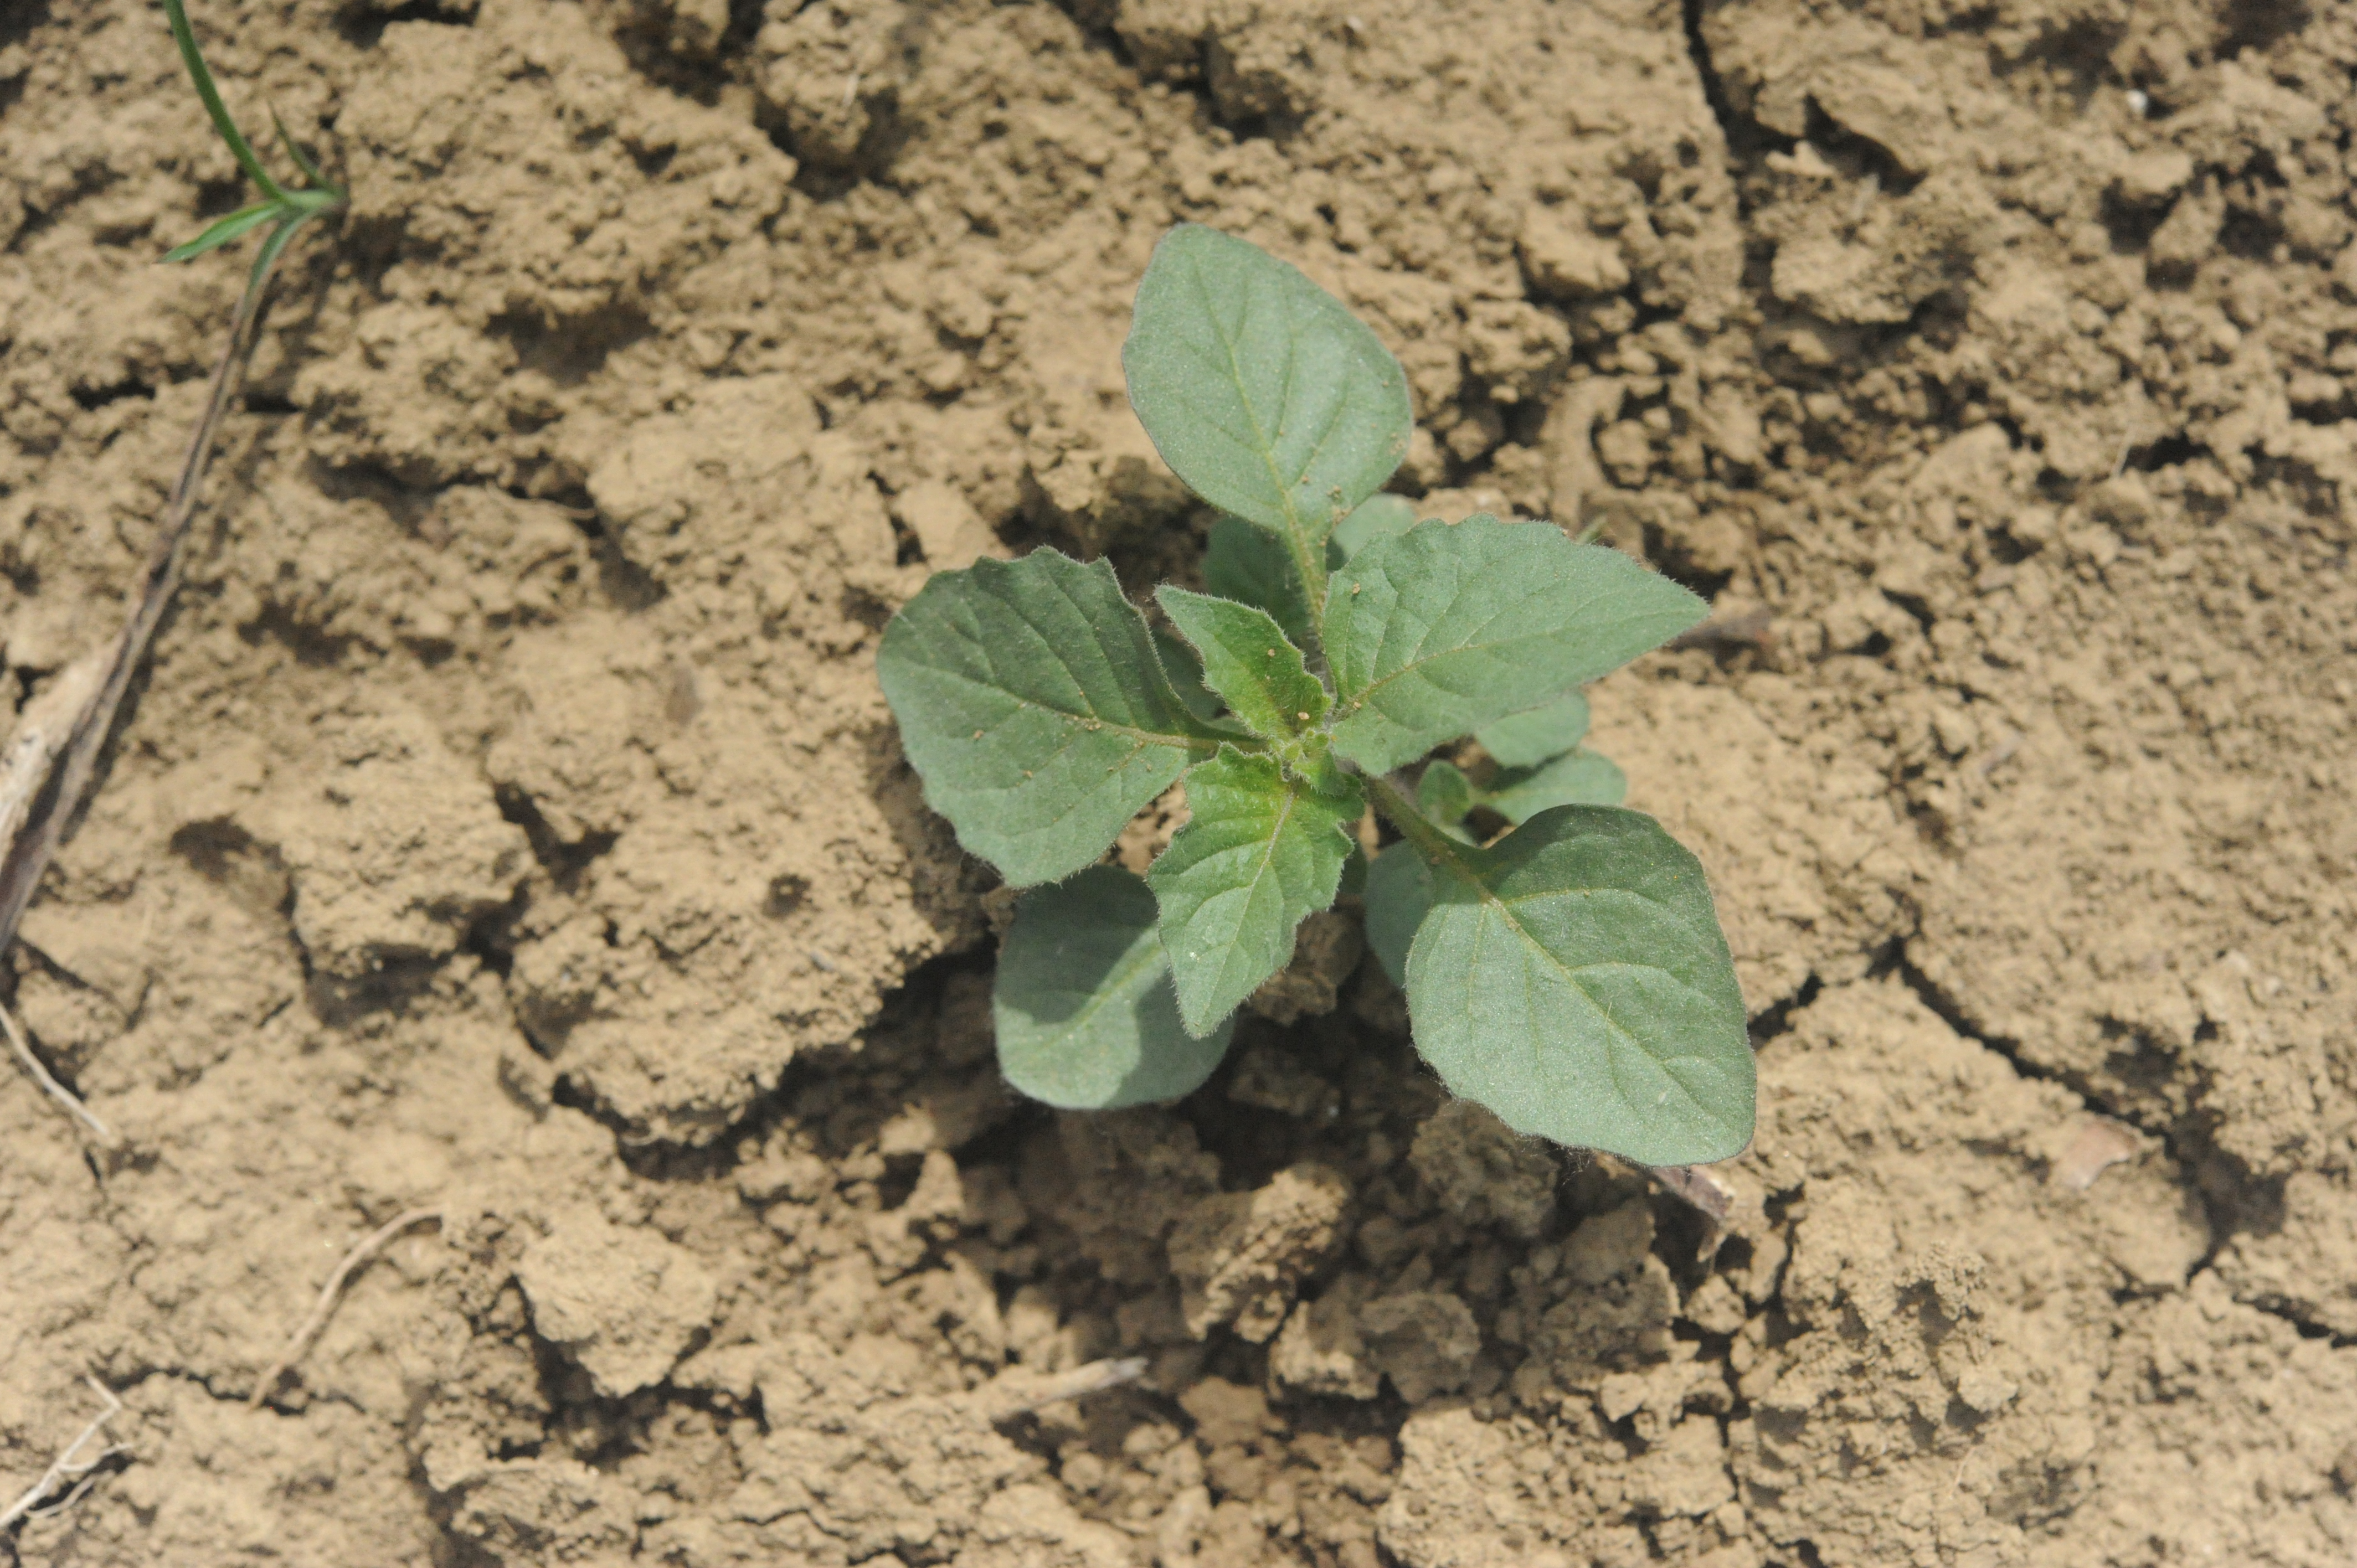
Label: black_nightshade